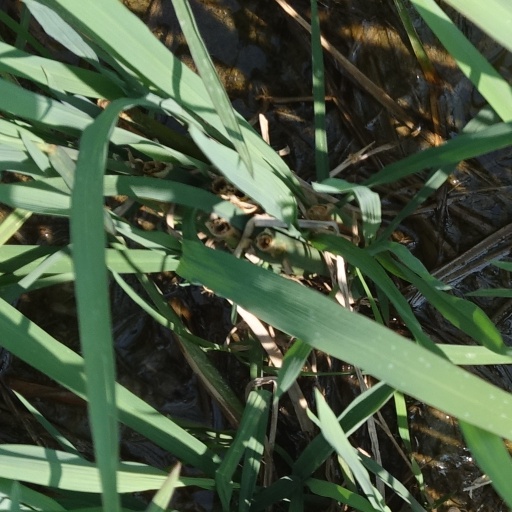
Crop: rice